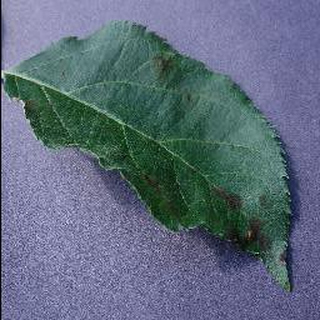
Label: apple_apple_scab